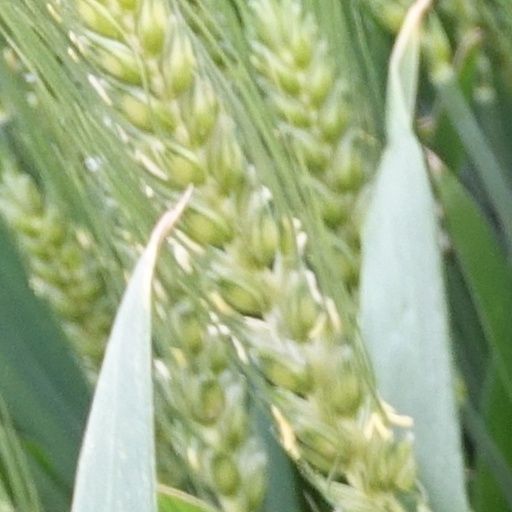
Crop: wheat